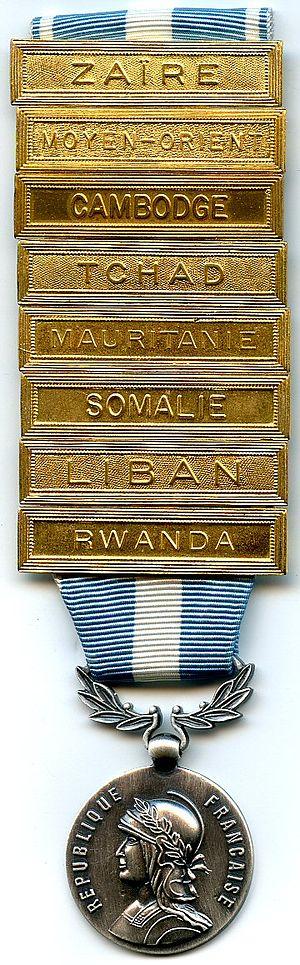
Médaille d'Outre-Mer avec multiples agrafes (France)
La médaille d’Outre-Mer est une décoration française créée le 6 juin 1962 par changement d'appellation de la médaille coloniale créée par la loi du 26 juillet 1893. Les conditions d’attributions n'ont pas évolué, seuls les territoires donnant droit à l'attribution de cette décoration ont été modifiés au cours du temps.
Les ordres, décorations et médailles de la France comprennent un système par lequel les citoyens, civils et militaires français sont récompensés pour leur courage, leur réussite ou pour services rendus. Il comprend les ordres honorifiques, les décorations, à titre civil ou militaire et les médailles.
Cet article présente les décorations militaires françaises.